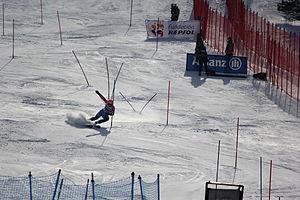
Vincent Gauthier-Manuel est un skieur handisport français, né le 6 avril 1986 à Champagnole.